Quercus robur

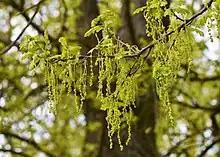
Male flowers

Flowering takes place in spring (early May in Northern Europe) and the flowers are wind-pollinated. The male flowers occur in narrow catkins some 2-4 cm long and arranged in small bunches. The female flowers are small, brown with dark red stigmas, about 2 mm in diameter and are found at the tips of new shoots on peduncles 2–5 cm long.